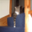
Label: cat